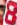
Number: 8